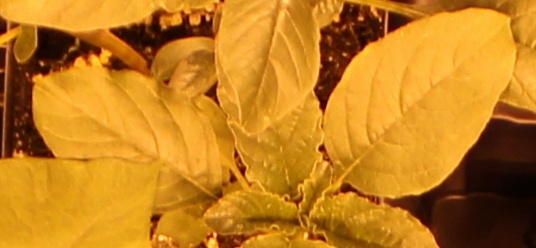
Label: Waterhemp